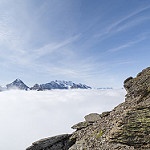
Label: mountain